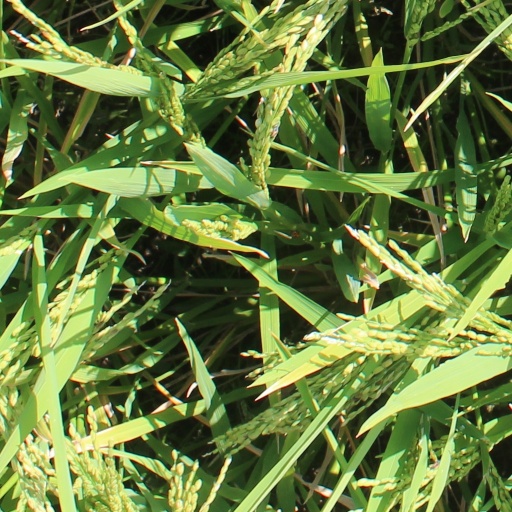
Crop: rice